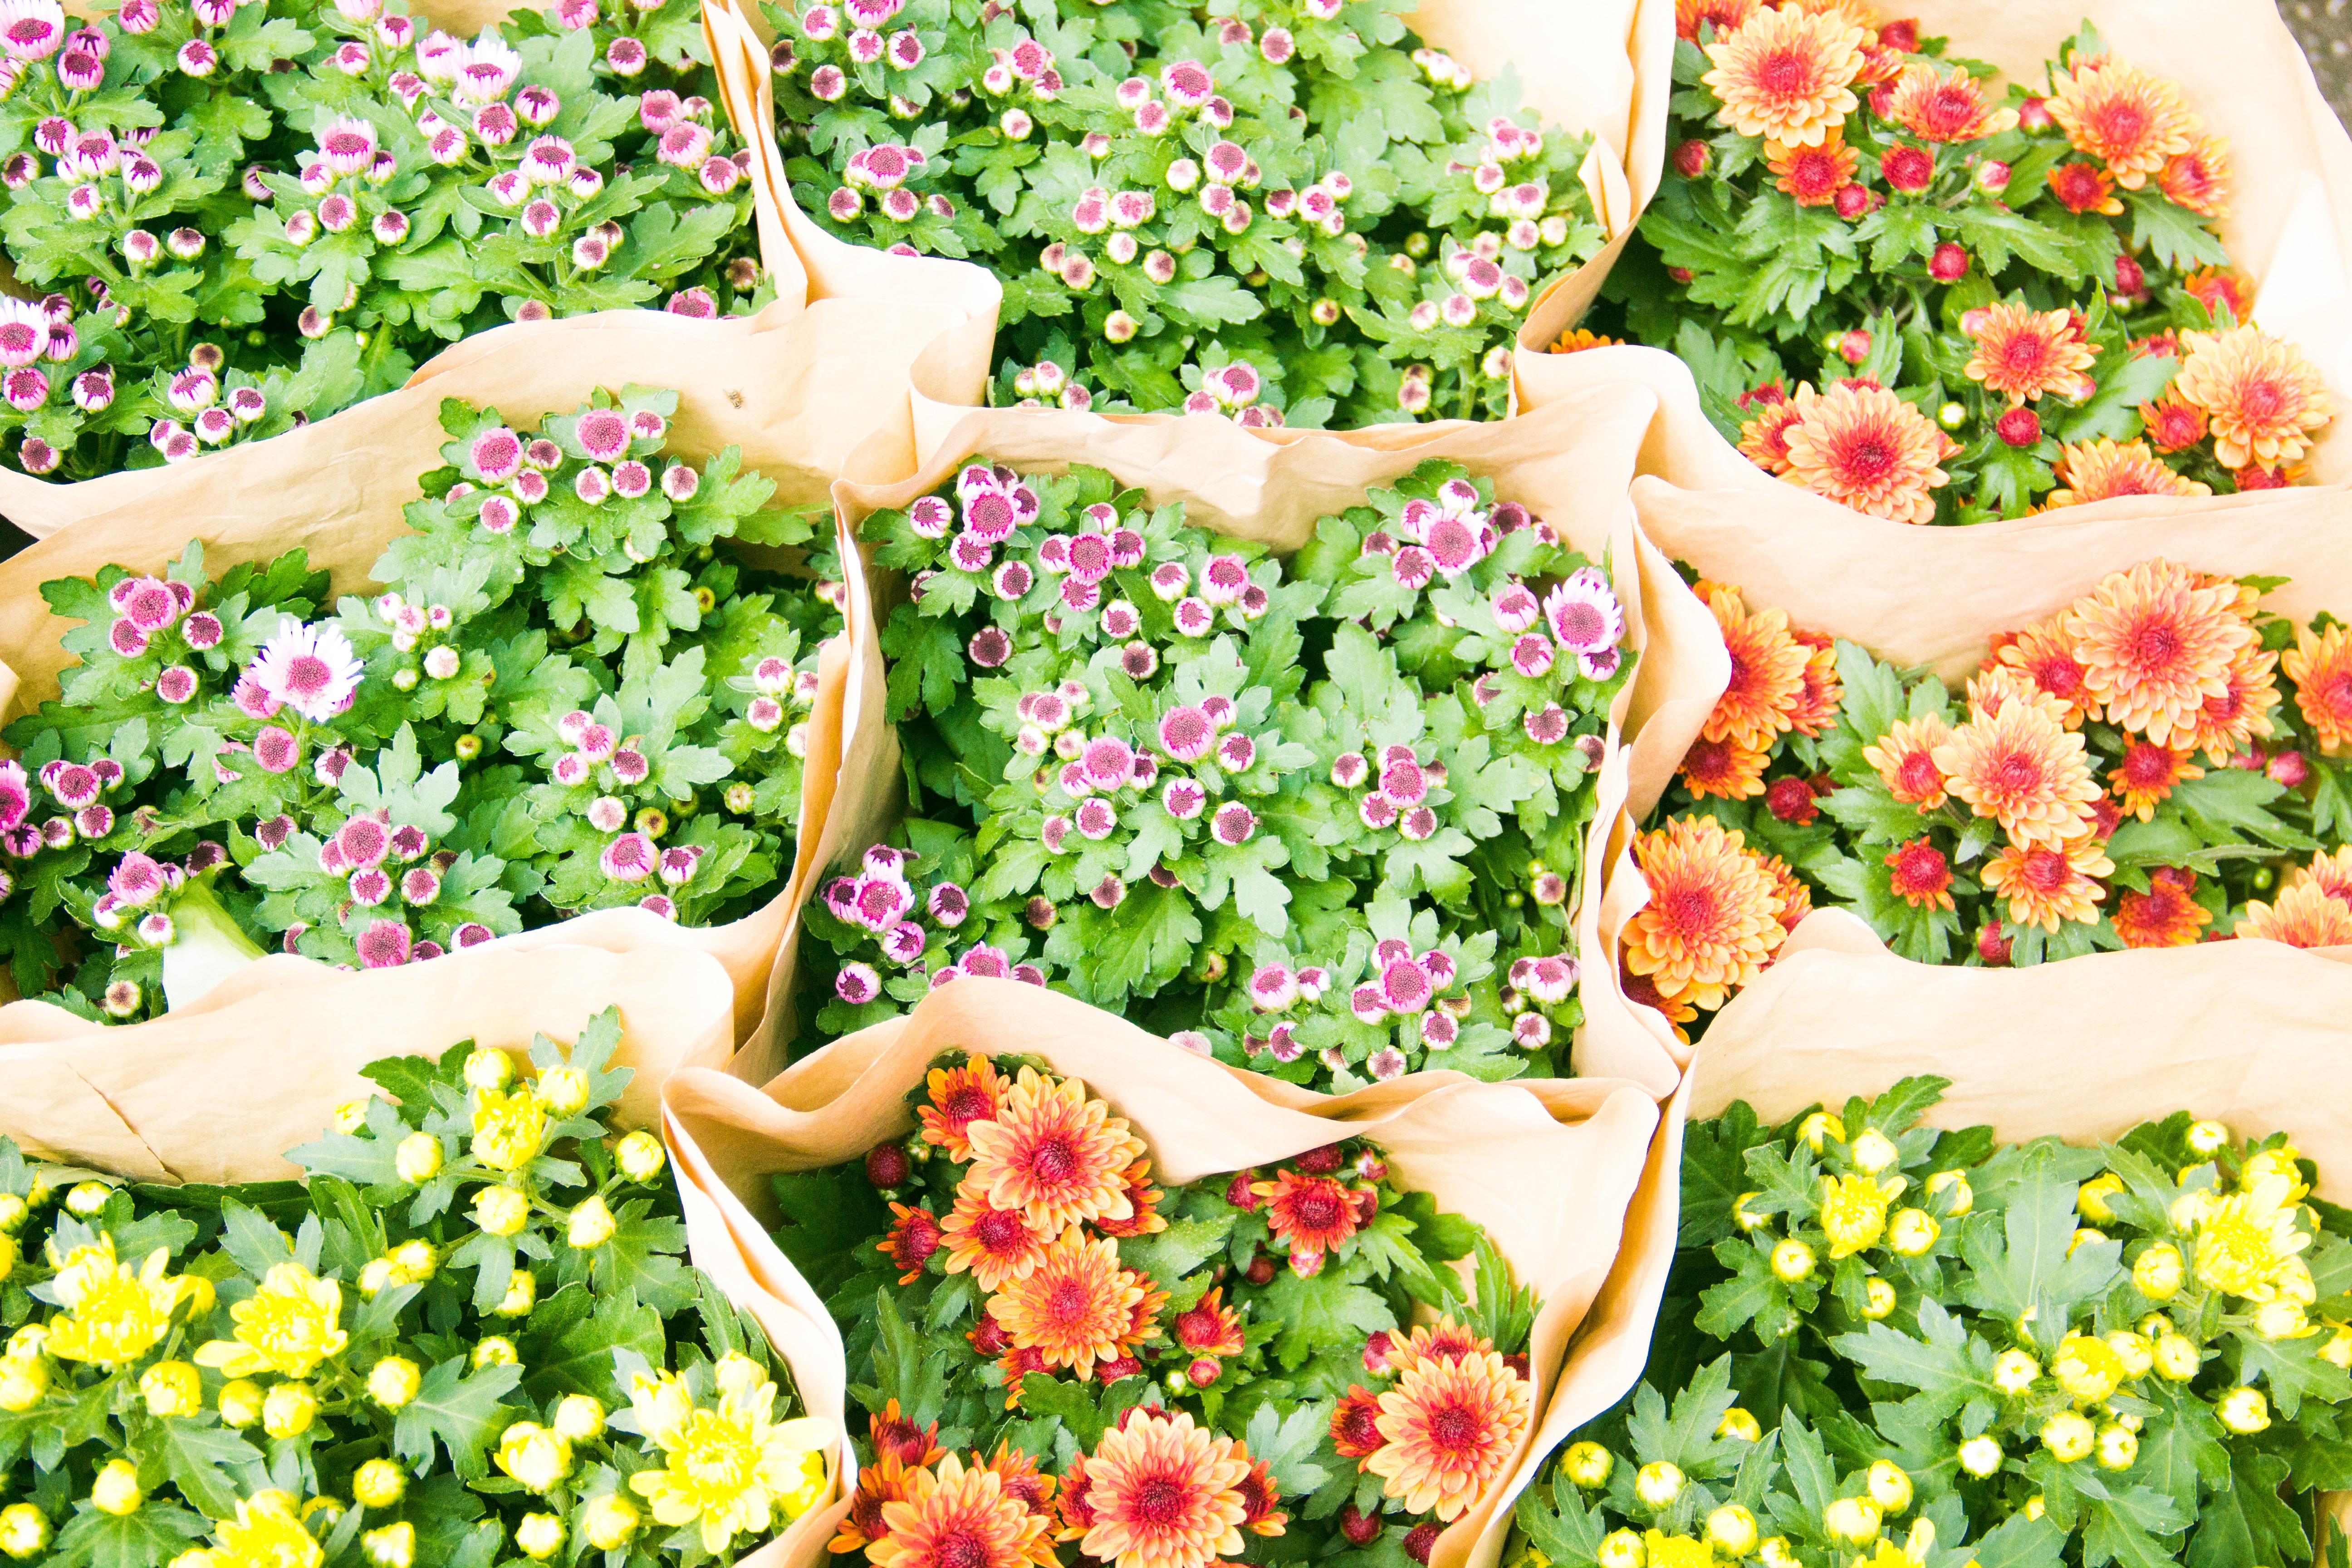
plant, flower, petal, produce, garden, floristry, flowering plant, flower bouquet, floral design, land plant, flower arranging